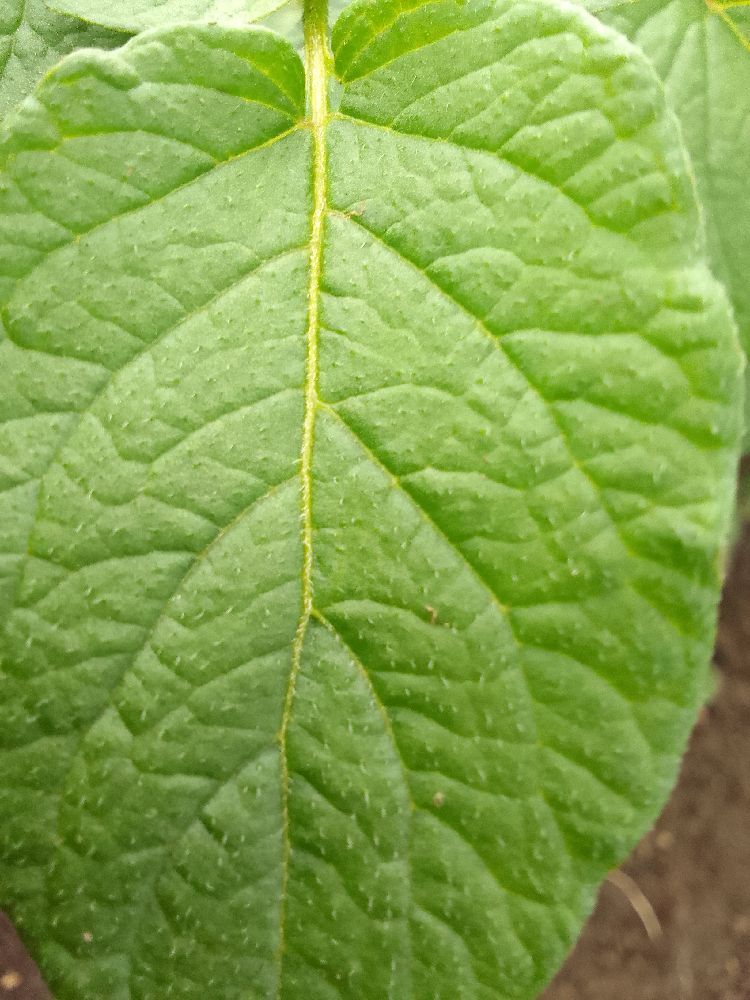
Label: Healthy